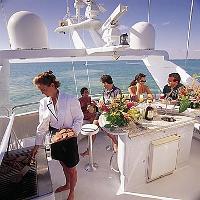
Weather: sun or clear